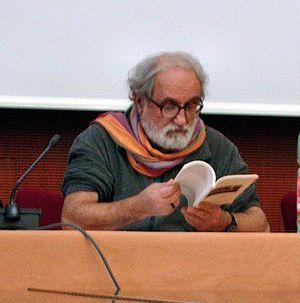
Cette liste recense les prêtres considérés comme prêtres de rue.